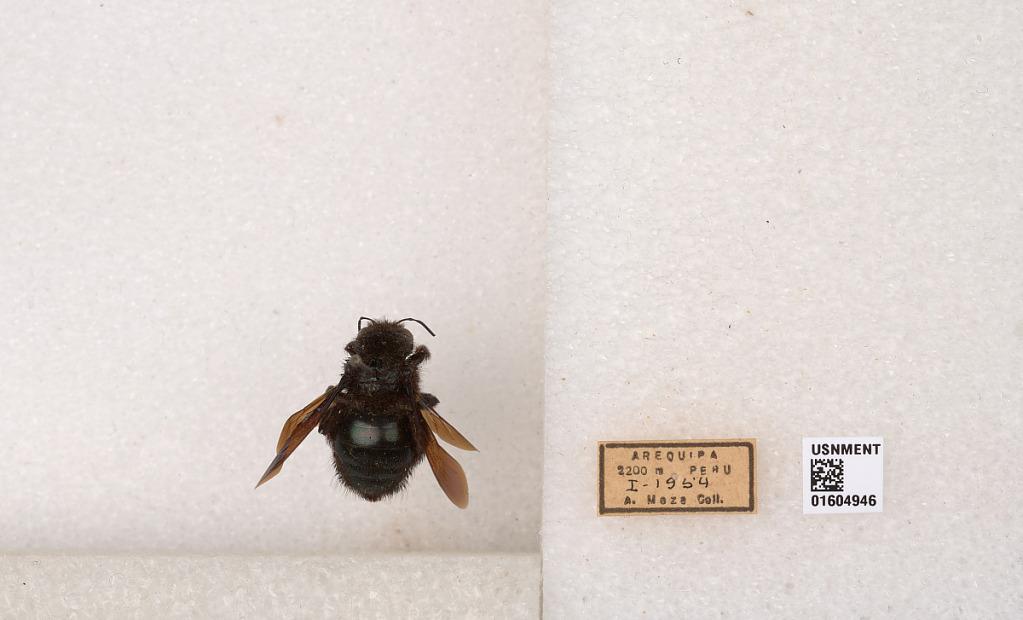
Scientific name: Xylocopa (Schonnherria) viridigastra Lepeletier
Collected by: A. Meza
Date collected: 1954-1-1
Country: Peru
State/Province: Arequipa
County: Arequipa
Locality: Arequipa